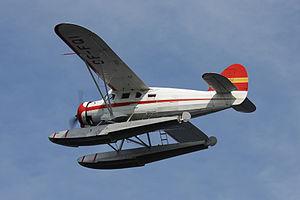
Le Noorduyn Norseman est un avion canadien de transport utilitaire dessiné par Robert B.C. Noorduyn. Optimisé pour utilisation dans des régions reculées, dépourvues d’infrastructures, il a été adopté par plusieurs forces armées pendant et après la Seconde Guerre mondiale. 904 exemplaires ont été construits entre 1935 et 1954, utilisés dans 68 pays.